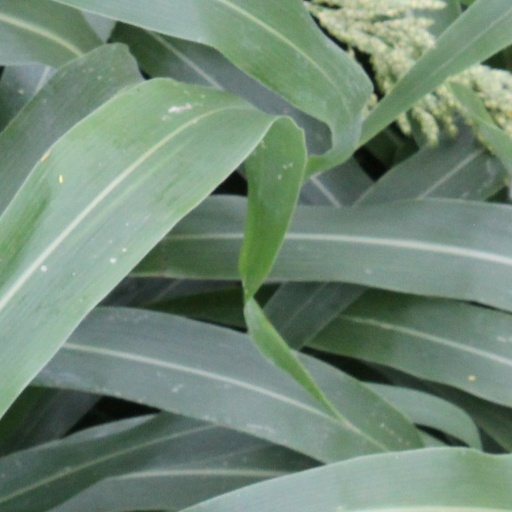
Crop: sorghum